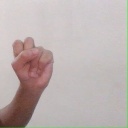
अक्षर: स